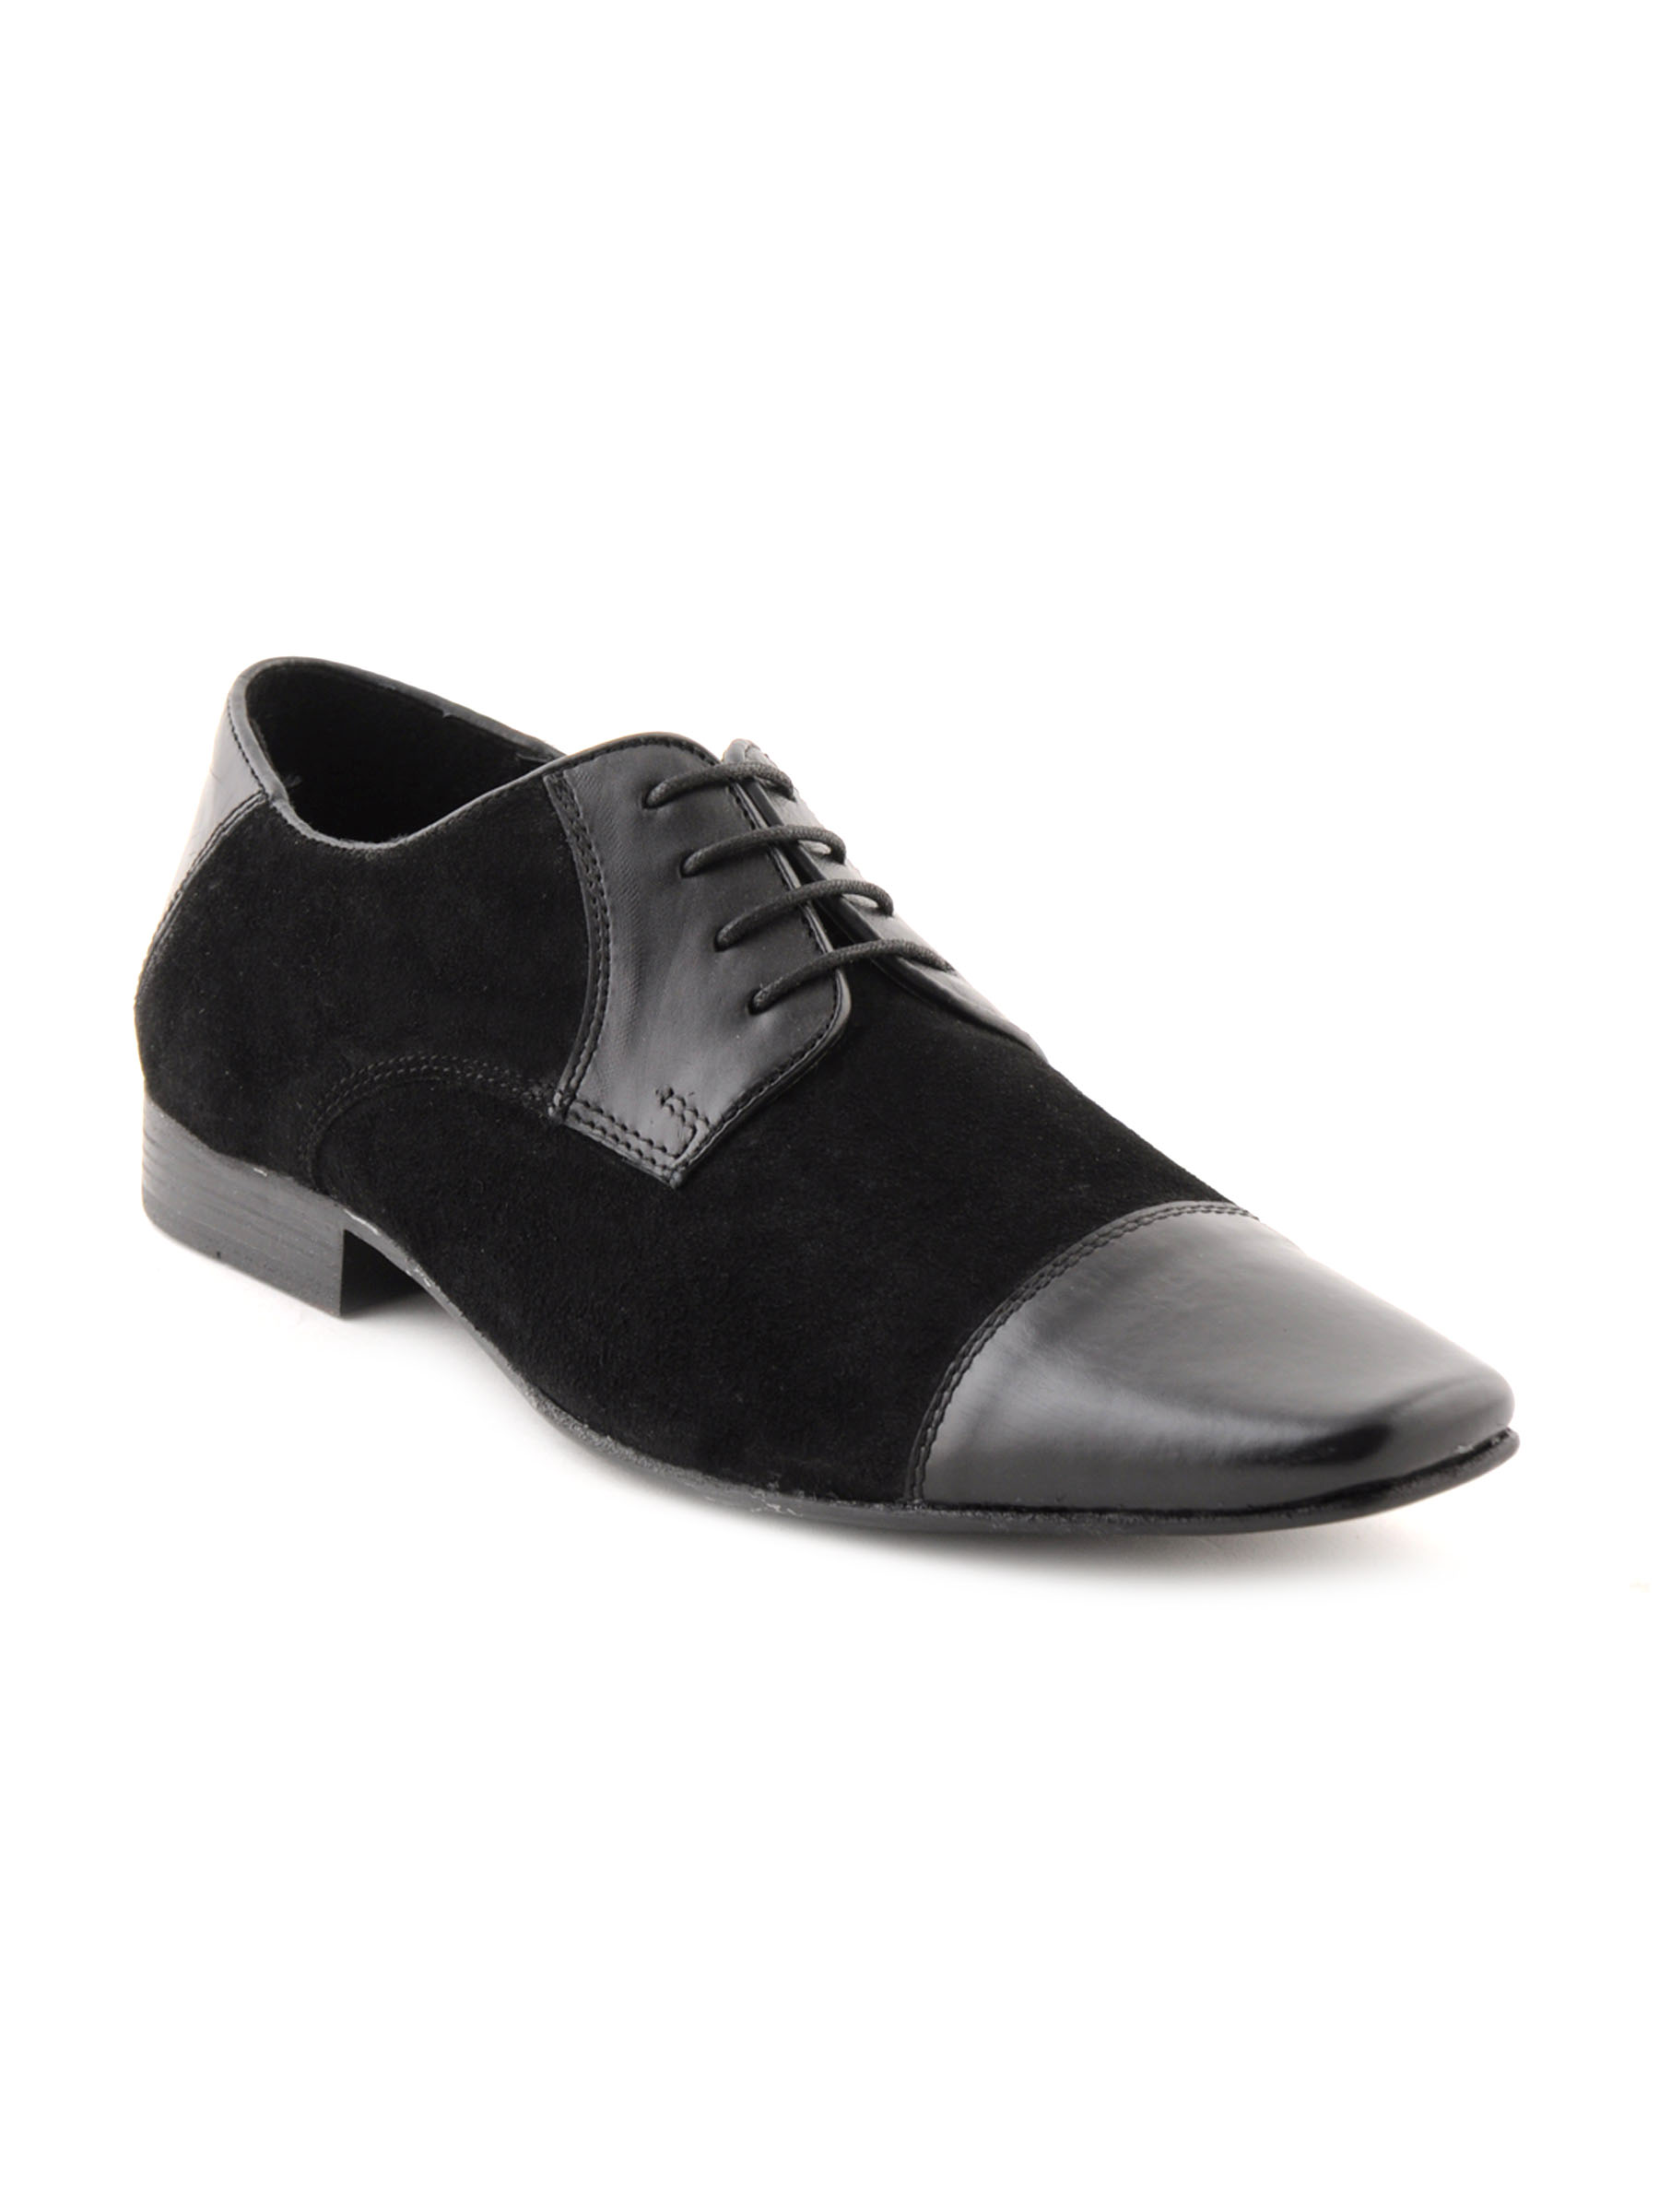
Red Tape Men Casual Black Shoes
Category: Footwear / Shoes / Casual Shoes
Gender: Men
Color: Black
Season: Winter 2018
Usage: Casual